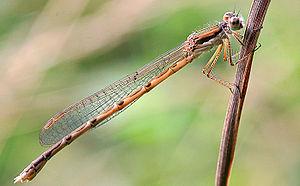
Cette liste recense les odonates répertoriés dans le canton de Genève par un ouvrage de 1996, complété par un ouvrage de 2012.
Sympecma, est un genre d'odonates zygoptères de la famille des Lestidae.